Three of a Kind (The X-Files)

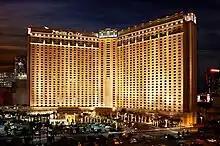

"Three of a Kind" functions as a sequel of sorts to the fifth season episode "Unusual Suspects", concluding a minor story-arc featuring The Lone Gunmen and Susanne Modeski, the woman who led to the creation of the trio. At the time of filming for "Three of a Kind", David Duchovny, who portrays Fox Mulder, was unavailable for filming because he was preparing his directing debut, "The Unnatural". (Only David Duchovny's voice appears in the episode, during a scene in which The Lone Gunmen electronically synthesize it to convince Scully to travel to Las Vegas.) To compensate for this loss, co-executive producers Vince Gilligan and John Shiban decided to write an episode based around The Lone Gunmen. The writers wanted to bring back several characters and unresolved plot lines, mostly notably the disappearance of Susanne Modeski, who had last appeared in season five's "The Unusual Suspects".